Bistrica, Naklo

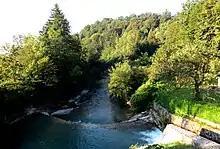
The Tržič Bistrica in Bistrica

The Tržič Bistrica River, a tributary of the Sava River, flows through the village.